Nara Park

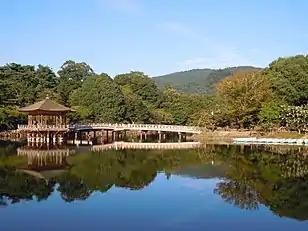
Pond in Nara Park

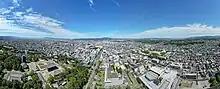
Aerial panorama of Nara Park

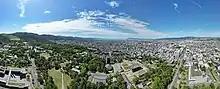
Another aerial perspective of Nara Park

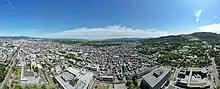
Aerial panorama of Nara Park facing the old town

Nara Park began in 1880, when a 14-hectare area within the grounds of Kōfuku-ji, which was government-owned land, was designated as a park. In 1889, Todai-ji, Kasugano and mountainous areas such as Mount Wakakusa were added, expanding the park to 535 hectares. From 1949 to 1951, the park designation within the temple grounds was revoked, reducing the area to 500 hectares. In 1960, it was officially designated as Nara Park under the Urban Park Act, with an area of 502 hectares.